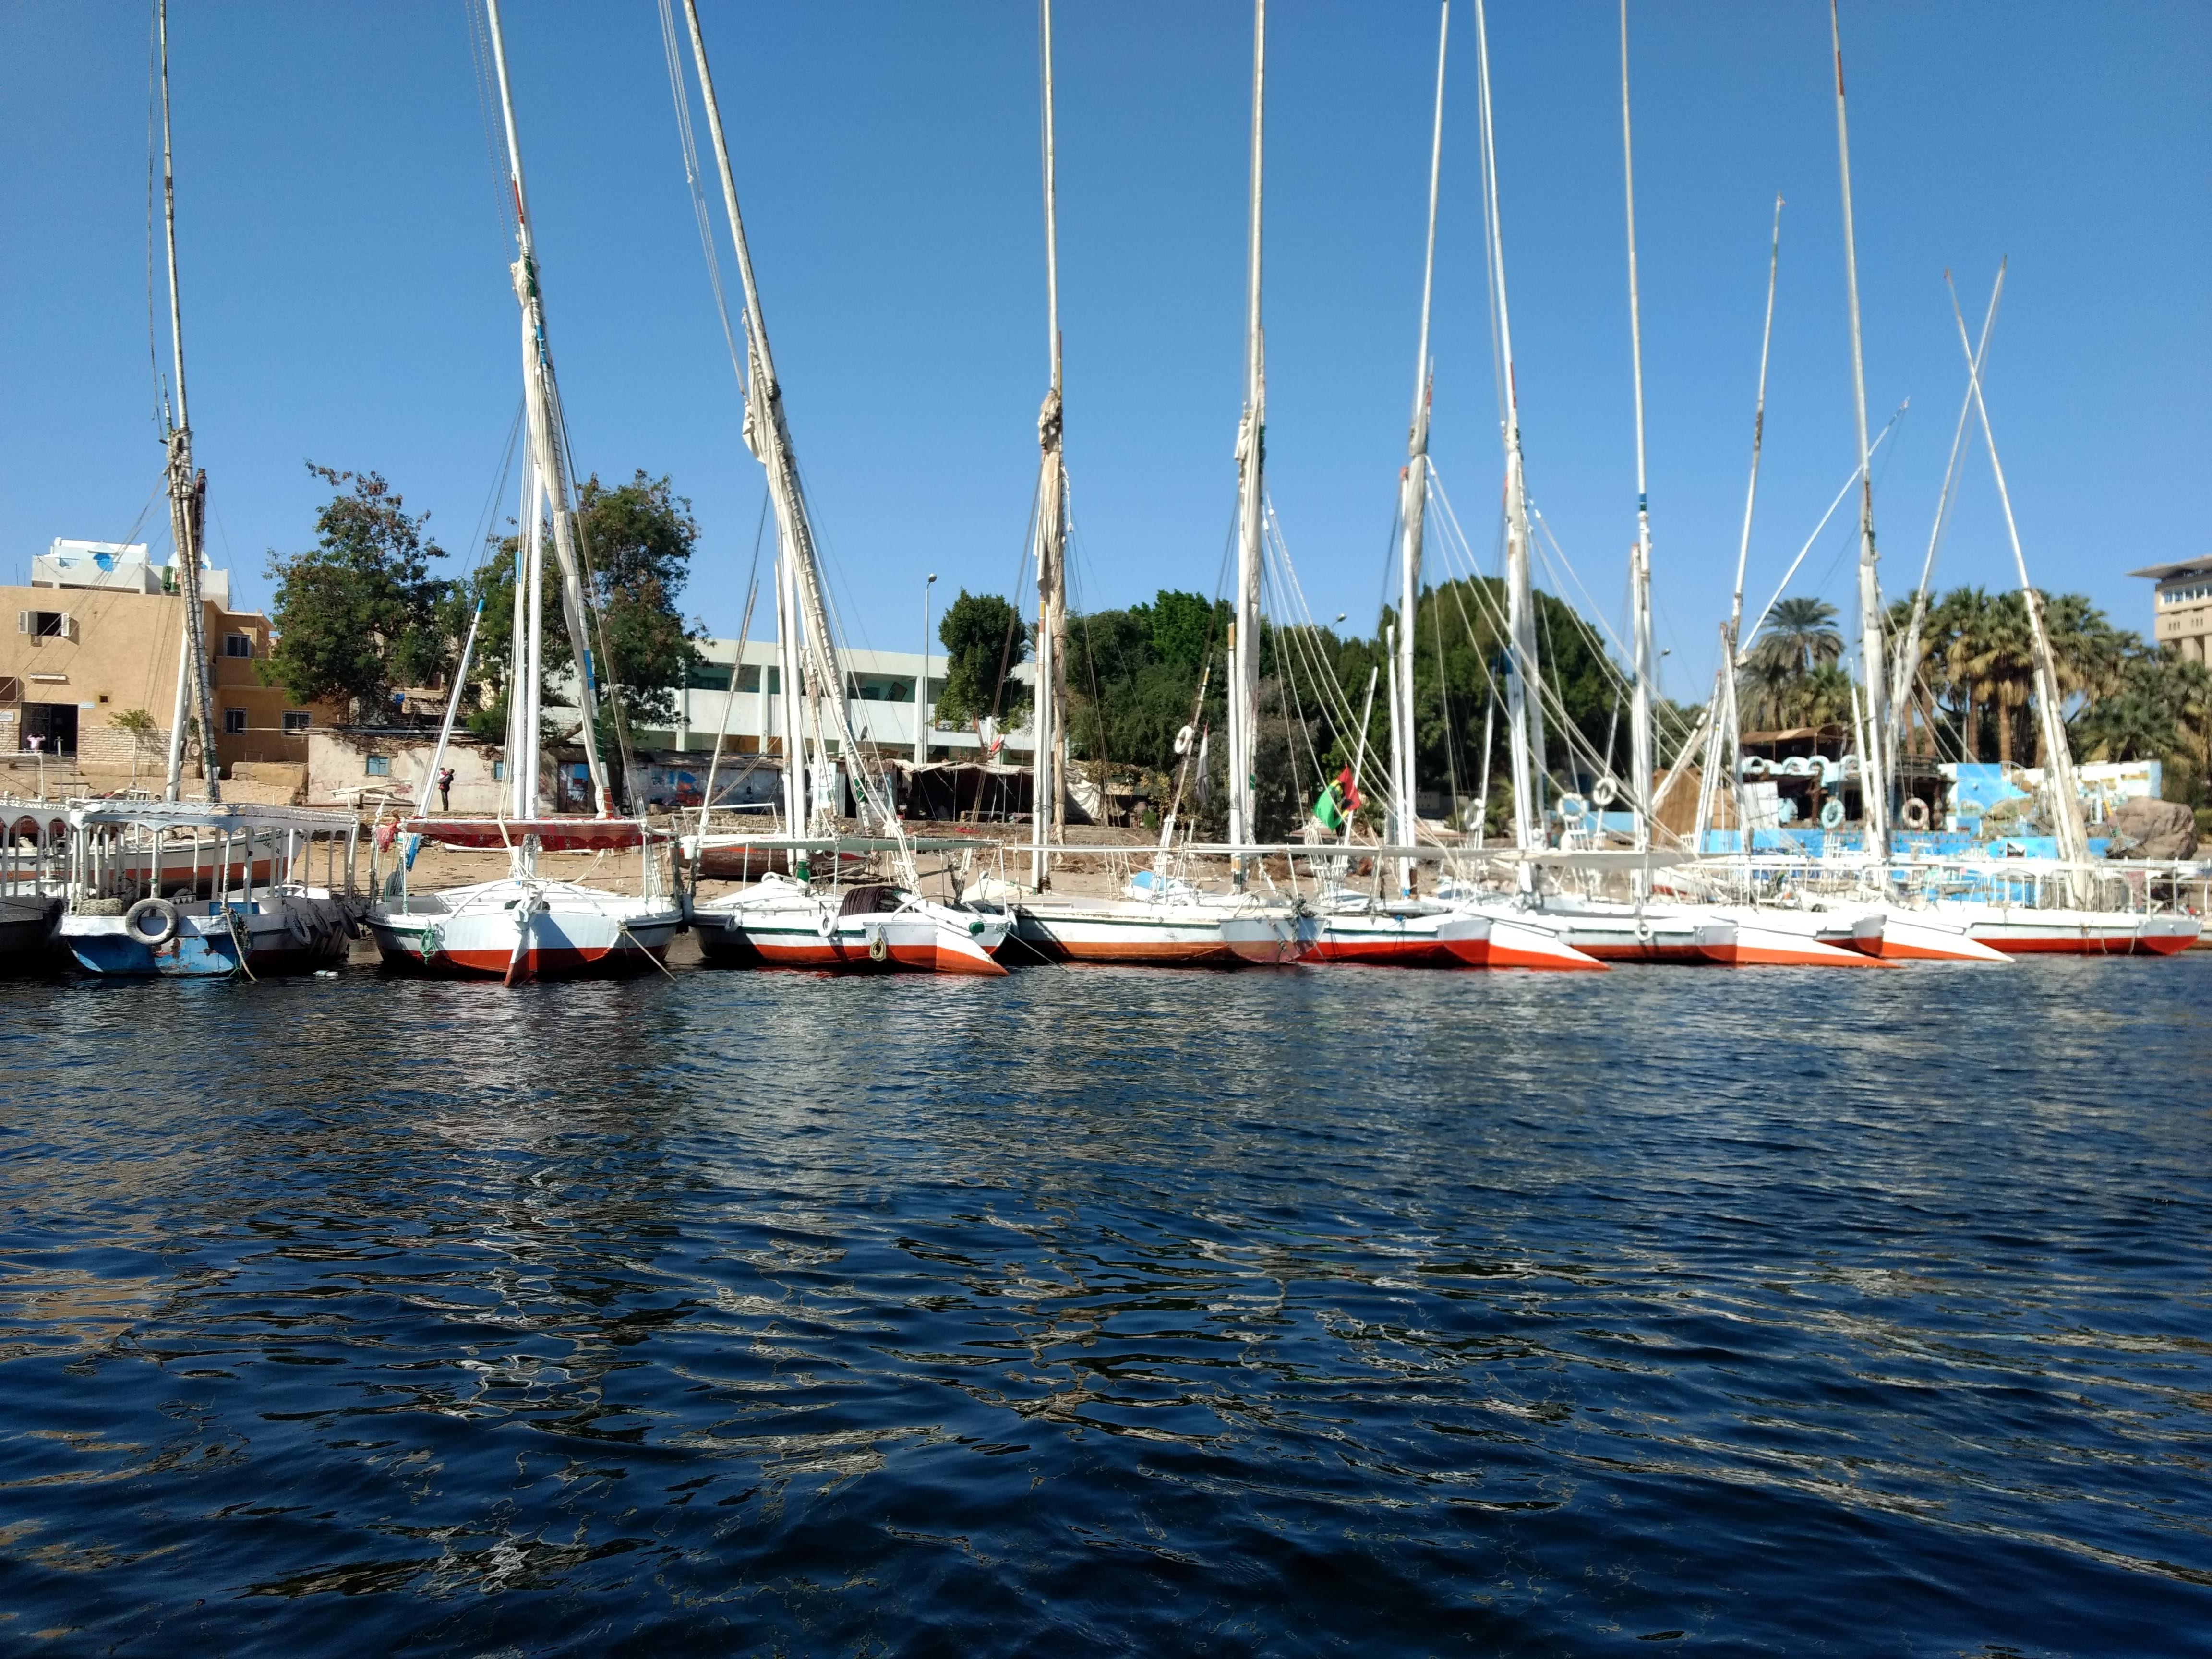
nile, Nuba, aswan, egypt, marina, water transportation, boat, vehicle, harbor, sky, boating, sailing, watercraft, mast, port, water, dock, sailboat, waterway, sail, infrastructure, sea, reflection, tree, vacation, channel, nonbuilding structure, recreation, tourism, yacht, ocean, city